Orayiram Kinakkalal

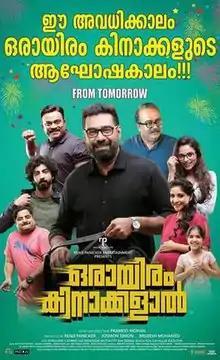
Theatrical release poster

Orayiram Kinakkalal is a 2018 Indian Malayalam-language comedy thriller film directed by Pramod Mohan. The screenplay was written by Kiran Varma and Mohan, with dialogues co-written by Hrishikesh Mundani. The film stars Biju Menon, Roshan Mathew, Sharu Varghese, Kalabhavan Shajohn, Nirmal Palazhi, and Sakshi Agarwal. "Orayiram Kinakkalal" was released on 7 April 2018.